Pharaohs in the Bible

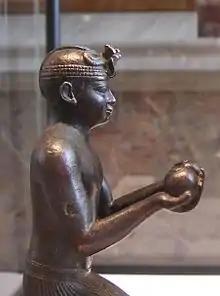
Taharqa offering to Falcon-god Hemen (close-up)

Genesis 12:10–20 says Abram moved to Egypt to escape a period of famine in Canaan. Abram worries that the unnamed pharaoh will kill him and take away his wife and half-sister Sarai, so Abram tells her to say only that she is his sister. They are eventually summoned to meet the Pharaoh, but God sends plagues because he wishes to marry her. Discovering that Sarai is also Abram's wife, he releases her and orders Abram to take his belongings and return to Canaan.